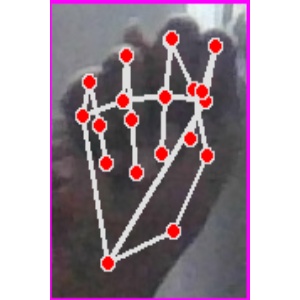
अक्षर: न